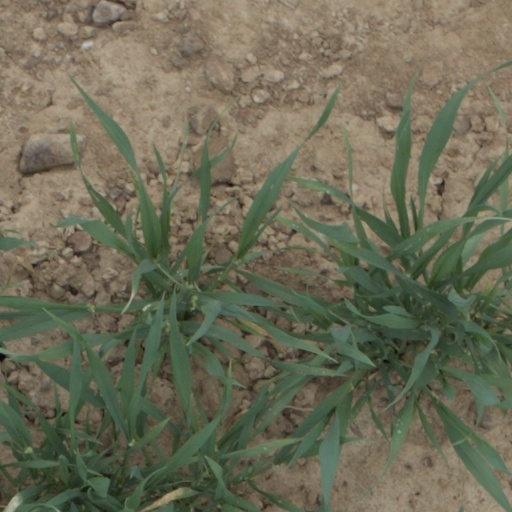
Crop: wheat